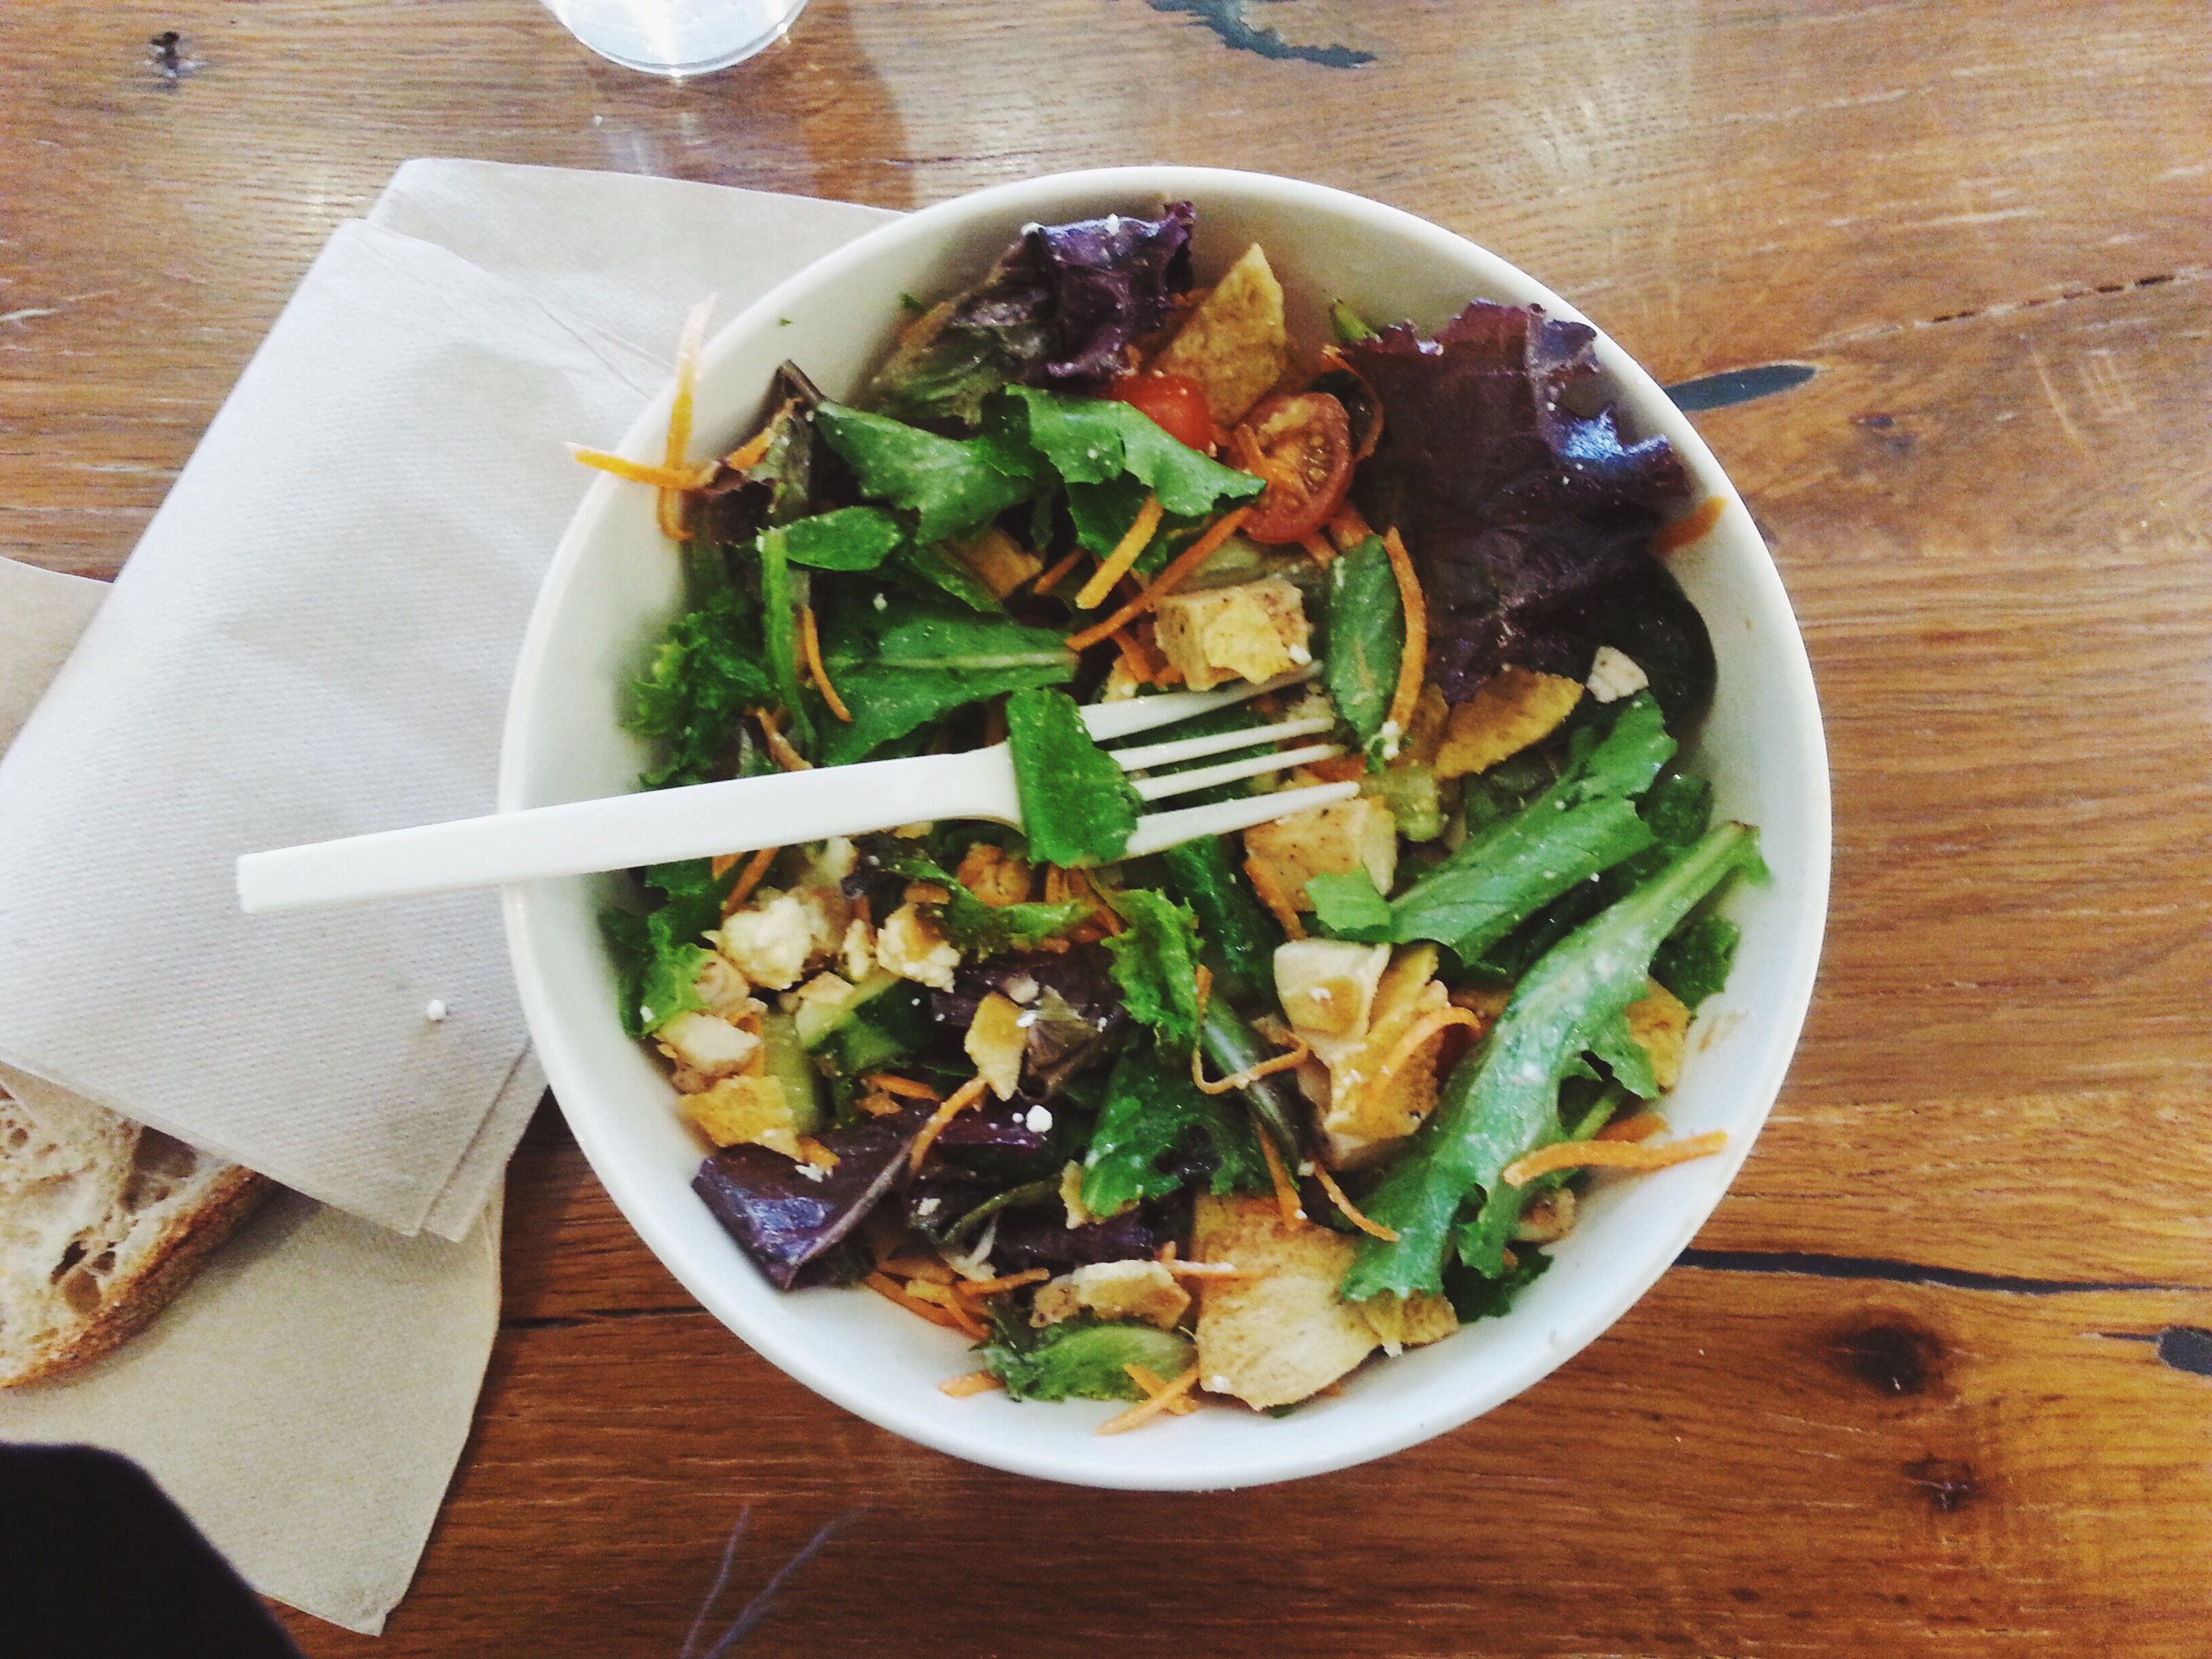
dish, meal, food, salad, produce, vegetable, healthy, lunch, cuisine, lettuce, vegetables, vegetarian food, leaf vegetable